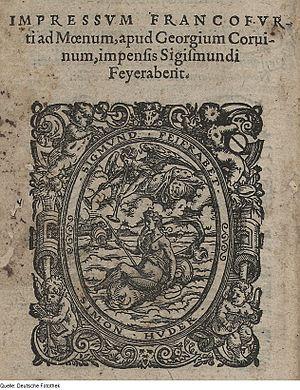
Sigmund Feyerabend est un graveur, libraire et éditeur allemand actif à Francfort.